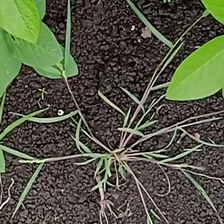
Weed species: Digitaria_SP_(Digitaria Sanguinalis )